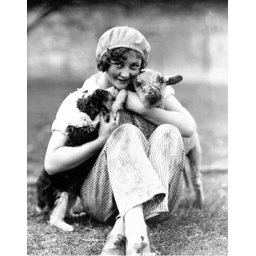
Girl wearing hat and pants seated in the grass holding a lamb and puppy, possibly Washington